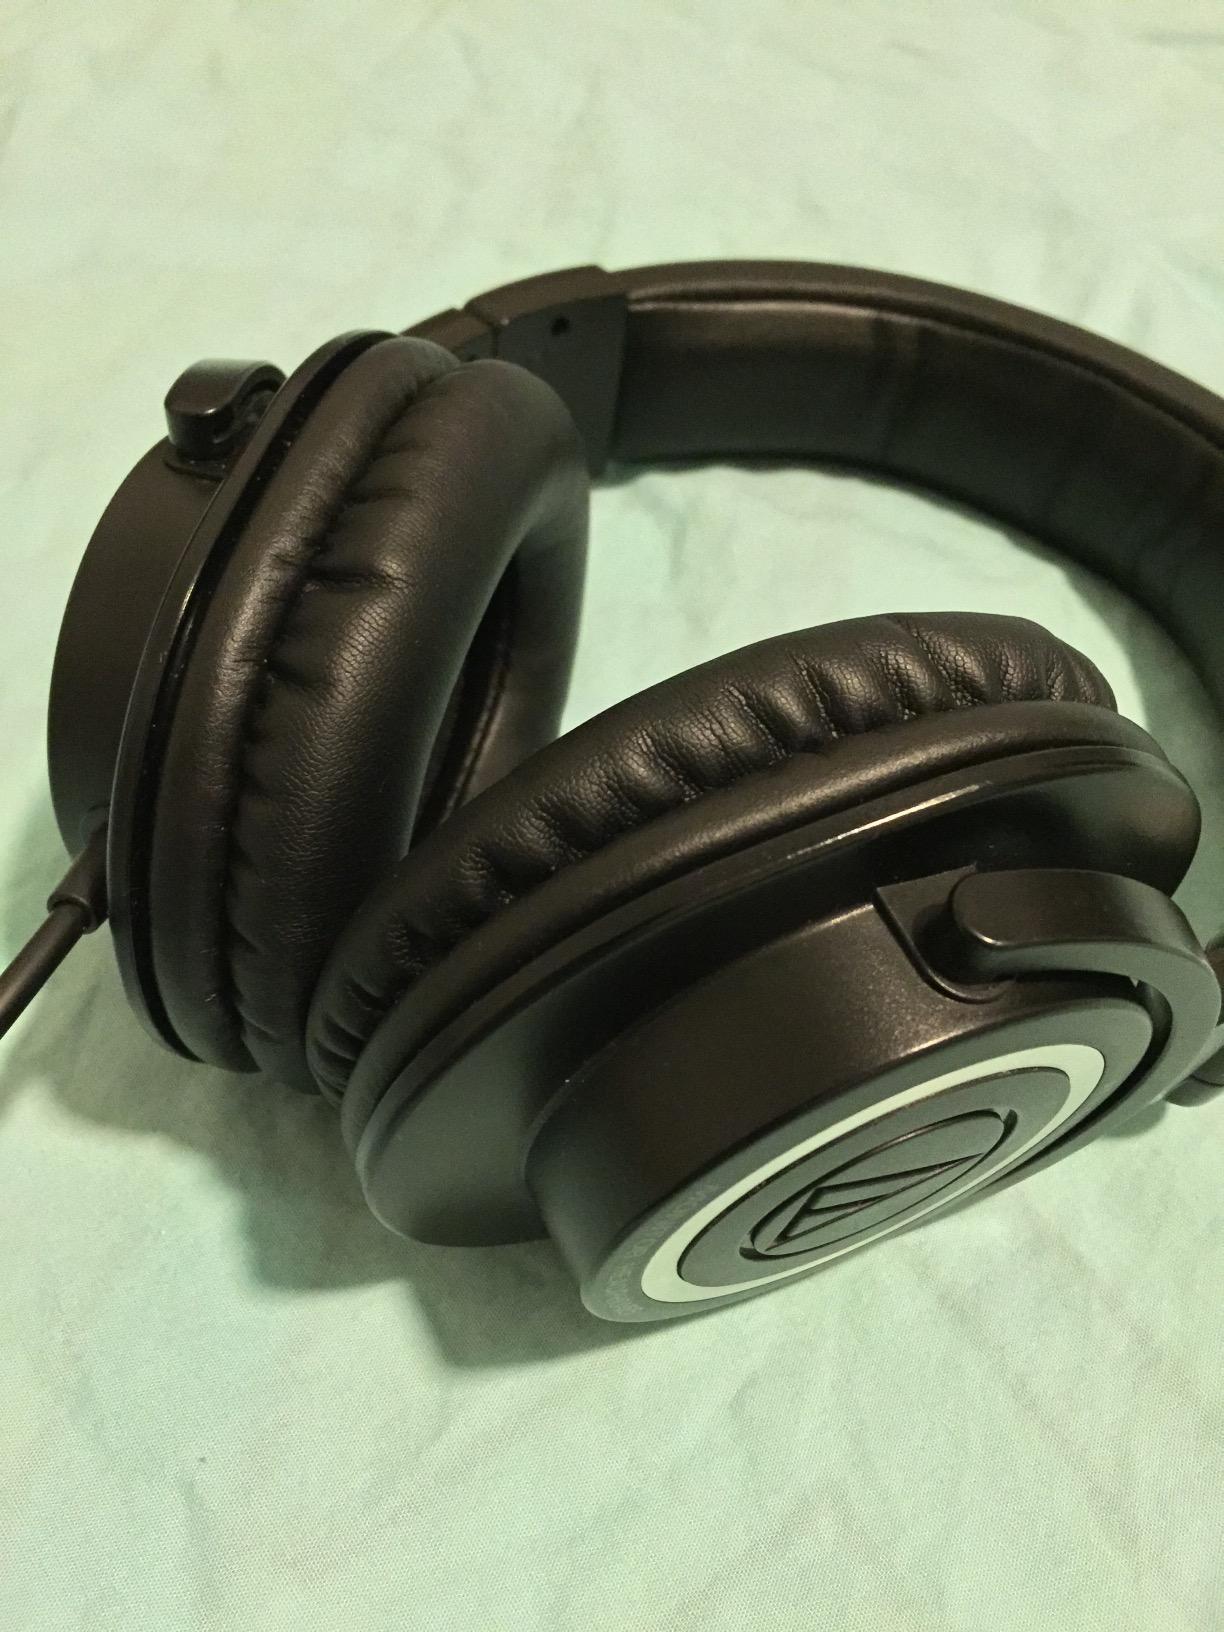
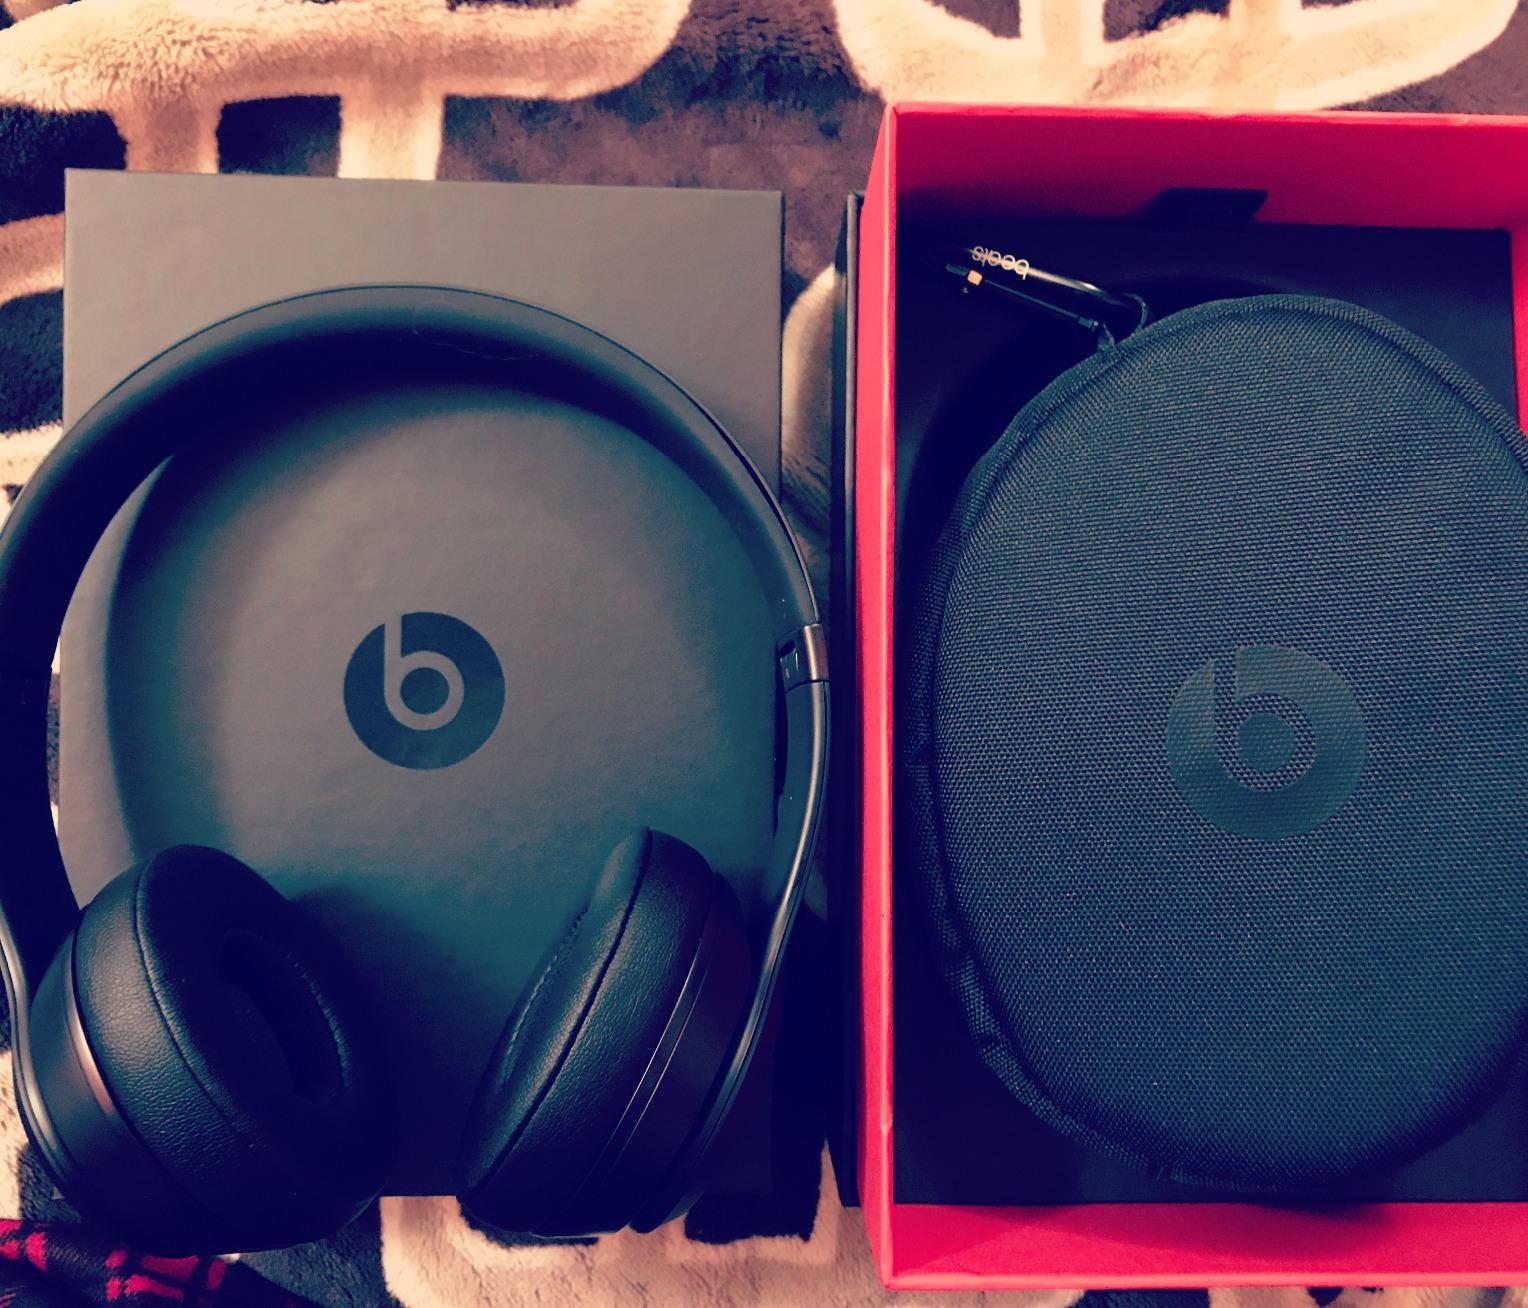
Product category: headphones
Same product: no